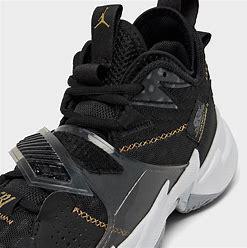
Brand: Jordan
Model: Why Not ZER0 3